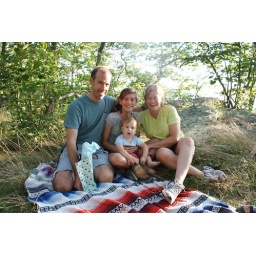
camping at loft mountain in the blue ridge